The Summit at Snoqualmie

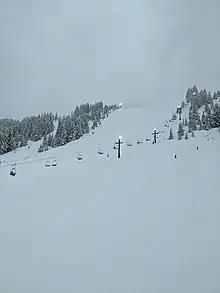
Triple 60 run at Summit Central with the Triple 60 lift running up across and Show-Off run in background.

Summit Central provides a variety of terrain and is typically the most crowded of the slopes. It is also home to a large terrain park which hosts many events throughout the season. It has 3 double lifts, 1 triple lift, 1 quad lift, 2 high-speed detachable-quads, and 1 surface lift.